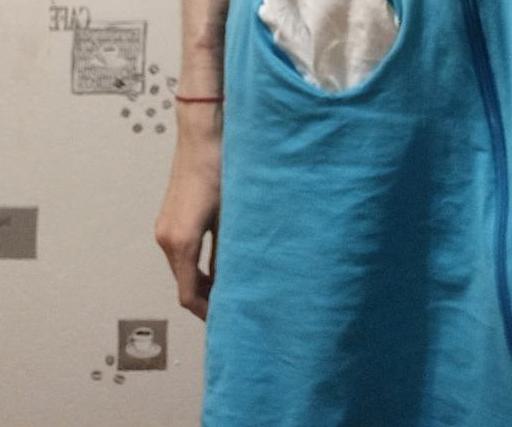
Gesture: no_gesture